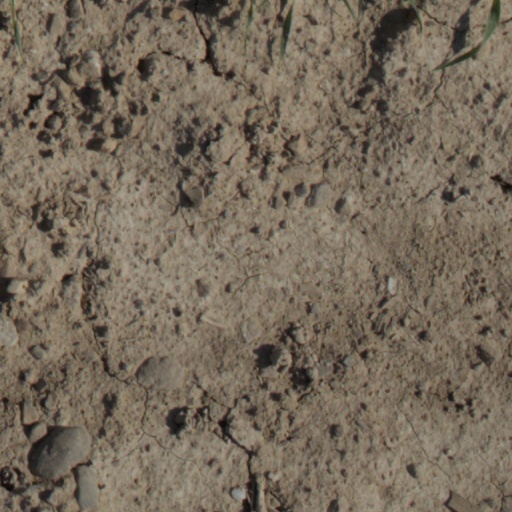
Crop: wheat